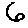
Label: 6